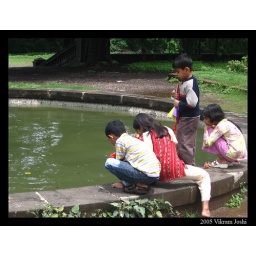
These kids seem to have spotted a fish in one of the fountains in the Pune Uni grounds.